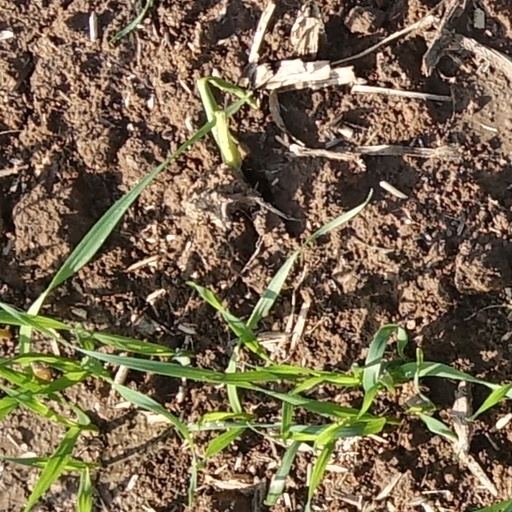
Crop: wheat